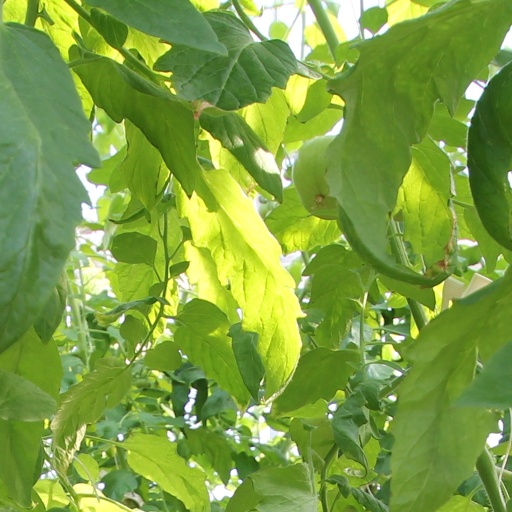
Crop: tomato